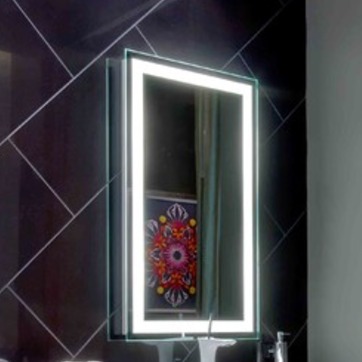
Material: mirror